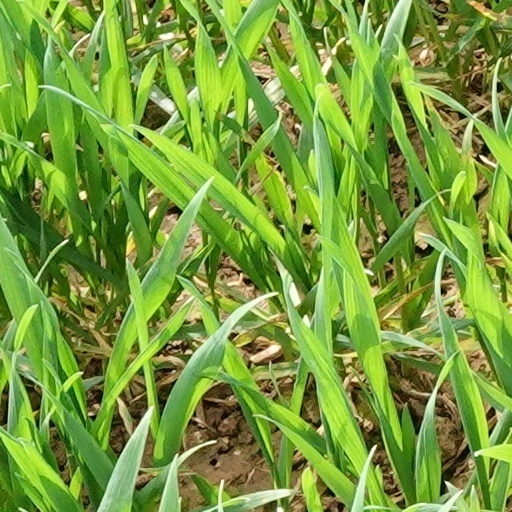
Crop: wheat